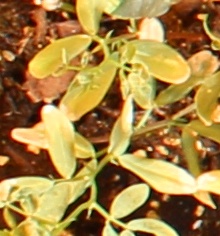
Label: Lentil